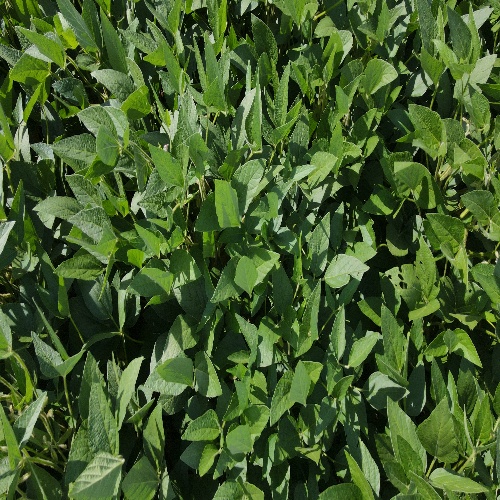
Label: Caterpillar